3rd (City of London) Battalion, London Regiment

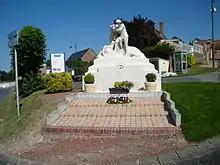
58th Division's monument at Chipilly, depicting a wounded horse sculpted by Henri Gauquie. It was paid for from the profits of the divisional entertainment canteen and barber shop.

After a period of trench holding near Arras, the 58th Division moved to the Ypres Salient in late August 1917. 2/3rd Londons held the line until relieved on 18 September by 2/4th Londons, who were detailed for the attack of 20 September (the Battle of the Menin Road Ridge). The battalion then took up positions to make a dummy attack over a waterlogged portion of No man's land where no real attack was possible. The attack by 2/4th Londons was successful, except at Schuler Farm. One company of 2/3rd Londons went up to stiffen the depleted 2/4th Bn. The 2/3rd was tasked with making a renewed attack with a platoon on Schuler Farm at daybreak on 21 September. After German counter-attacks the previous day, the attack on Schuler Farm was delayed for further reconnaissance, during which the platoon commander, 2/Lt Middlemiss, saw the farm's garrison surrender to another unit, but he was hit by fire from another Mebu. The platoon's objective was thus turned to this strongpoint, but this was found to have been abandoned, so the whole position was in British hands and was successfully held against fierce counter-attacks during the evening.